Zócalo

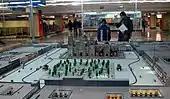
Model of the Zócalo circa 1910, with gardens and footpaths

In 1878, Antonio Escandon donated a kiosk to the city, which was set over and atop Santa Anna's base. It was lit by four large iron candelabras and designed to be similar to one in the Bois de Boulogne in Paris. Soon afterward, the company "Ferrocarriles del Distrito Federal" (Trains of the Federal District) converted part of the Zócalo into a streetcar station with ticket kiosk and stand. The streetcars and lighting were converted to electric power in 1894, and the Zócalo's paths were paved with asphalt in 1891.